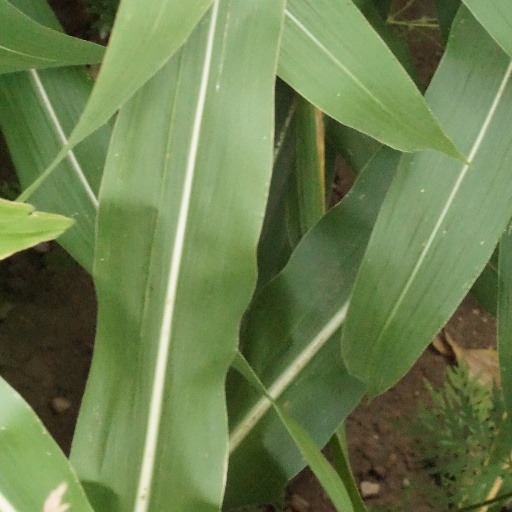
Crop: maize; corn